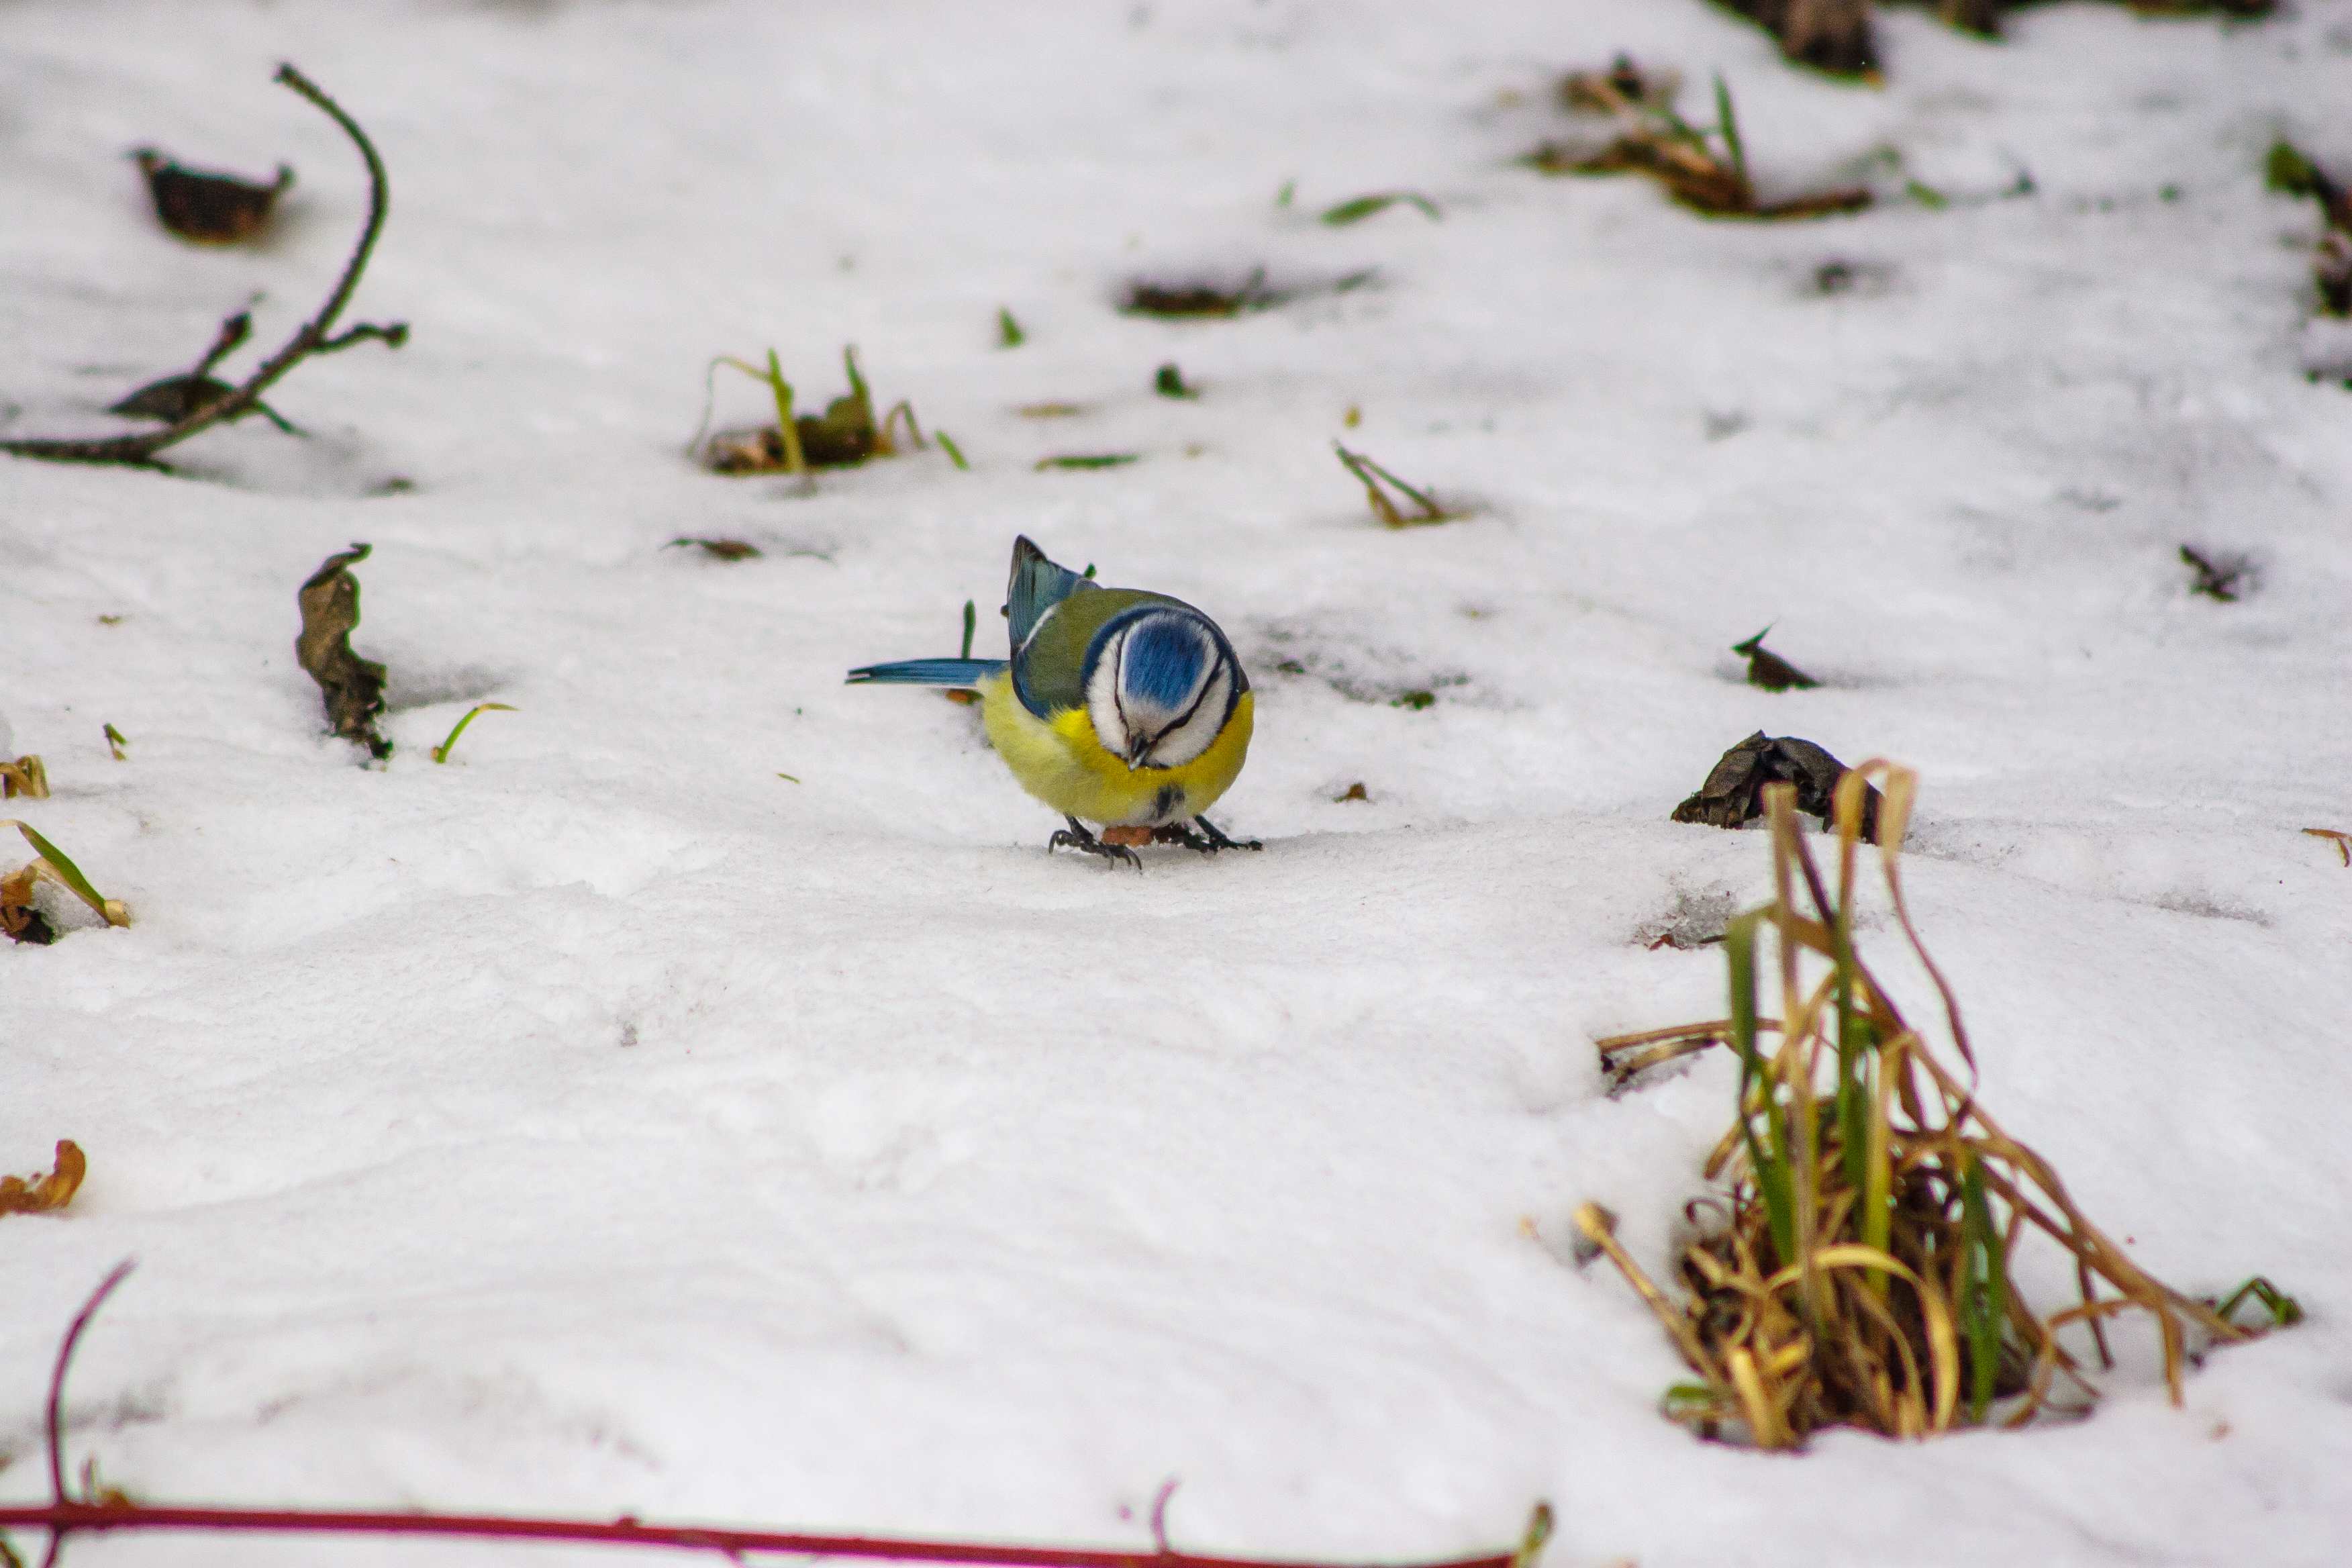
images, snow, vertebrate, beak, grass, freezing, bird, twig, winter, plant, songbird, wildlife, recreation, perching bird, slope, wood, frost, water bird, tree